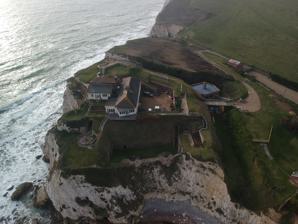
Building: Freshwater Redoubt
Country: United Kingdom
Year built: 1856
Freshwater Redoubt Freshwater , Isle of Wight , England Fort Redoubt on the cliff of Freshwater Bay. Freshwater Redoubt Coordinates 50°40′10″N 1°30′45″W / 50.669497°N 1.512466°W / 50.669497; -1.512466 Site information Owner Private residence Open to the public No Site history Built 1855-1856 In use 1856-1928 Materials Brick Freshwater Redoubt , also known as Fort Redoubt (map reference SZ345856 ), is an old Palmerston fort built in Freshwater Bay on the western end of the Isle of Wight . Construction work for the fort began in 1855 and was completed in 1856. It was finally sold in 1928 and has now been converted into a private residence. Army use Freshwater Redoubt is a Palmerston fort , completed in 1856 to defend Freshwater Bay , which was a possible landing beach for enemy troops. The deep, dry ditch protects the landward approaches. The Caponier building in the ditch served as barrack accommodation for 24 men. With its iron window-shutters and rifle slots the Caponier also provided a means of ditch defence. The original bridge had a section, which could be withdrawn, near the entrance gate, for defence purposes. The main building, visible through the gate, was originally a single storey, flat-roofed barrack comprising 3 Officers’ Rooms, an Officers’ Kitchen, Staff Sergeant's Quarters, and 2 rooms for 5 and 11 men. The fort was designed with 2 batteries for a total of 7 guns. The Upper Battery, facing the sea, had four gun emplacements and a separate Lower Battery with three gun emplacements covered Freshwater Bay. Early muzzle-loading guns, using gunpowder and firing cannonballs, were replaced over the years by rifled, breech-loading guns firing shells as military technology advanced. Location The fort is on the Western headland of Freshwater Bay at the foot of Tennyson Down . It enjoys outstanding views of Freshwater Bay to the East and the English Channel to the South and West, with the Solent visible to the North across Freshwater and Yarmouth. The view from the top of the drive is of the Isle of Wight coast running along Compton Bay , with Brighstone Down beyond and continues past Atherfield Point, Chale and Blackgang , towards St. Catherine's Point , with St. Boniface Down in the distance. The small tower visible on the rocks off Hanover Point is an artillery range marker built by the Army. The guns would always fire to seaward of this point Recent history The fort is known locally as Fort Redoubt. It was sold by the Army in 1928 and is privately owned. The main building was converted into a two-storey private residence in 1936, and further extended in 1976 but not finished. During the 1980s and 1990s it operated as a tea room. The current owners have completed their own accommodation in the main building and carried out landscaping improvements in the grounds to recover the original setting of the property. The bridge over the moat was replaced in 2011 and, like the original bridge, affords a view of the Caponier along the moat. The restoration of the Caponier was completed in 2020, and is now 2 holiday lets Moonfleet cottage in the grounds was originally married quarters accommodation for the master gunner and is now a holiday cottage called Moonfleet Since 1994, it has been a Grade II Listed Building . In 2005, Peter White wrote Moonfleet the opera , based on the story of Moonfleet by J. Meade Falkner , while staying at Fort Redoubt. Caponier Restoration (2014-2020) The Caponier building in the ditch had originally served as barrack accommodation for 24 men. By 2000 the roof and floors had been removed at some time in the past (possible for sale of the timber) and all that was left was the brick walls. When the ivy that had grown rampantly over the walls was removed, the render to the external brickwork was found to be in good condition, along with the structural brick work. Derelict Caponier 2008 The Caponier is accessed from the courtyard via a brick tunnel and down 19 steps before arriving at the upper floor of the 2 floor Caponier building - posing practical and logistical challenges for getting materials and furniture in and out. In 2014 renovation of the Caponier building began by stabilising the brick work, and installing a new insulated flat roof and a new first floor. Works continued on and off until 2017 when the period timber sash windows and shutters were installed - making the building weather proof for the first time in over 40 years. In 2018 works began again to convert the weather proof shell into 2 three bedroom holiday lets. During the last phase of the works, a scaffold bridge was built from the North Side of the bridge, across to the North West upper floor window (pictured in gallery). This temporary structure was removed when the works concluded in 2020. Every effort has been made to retain the authentic history of the Caponier building despite modern fixtures and fittings. The original metal hooks used to hang soldiers hammocks from have been retained throughout; The gun slits ( Embrasure ) have been retained and glazed keeping the original lines of sight; the original 2 foot thick brick walls have been exposed emphasising the original military purpose of the building. The Caponier is now 2 comfortably appointed holiday lets arranged over 2 floors (more images available at links) "Fort Redoubt - Upper Caponier" - on the first floor "Fort Redoubt - Lower Caponier" - on the ground floor Renovated Caponier 2020 Further Images Courtyard January 2013 Deralict Caponier 2008 Aerial Photo of Freshwater Redoubt Feb 2018 Scaffold bridge to facilitate caponier Caponier 2020 from West looking East Plan of Freshwater Redoubt References